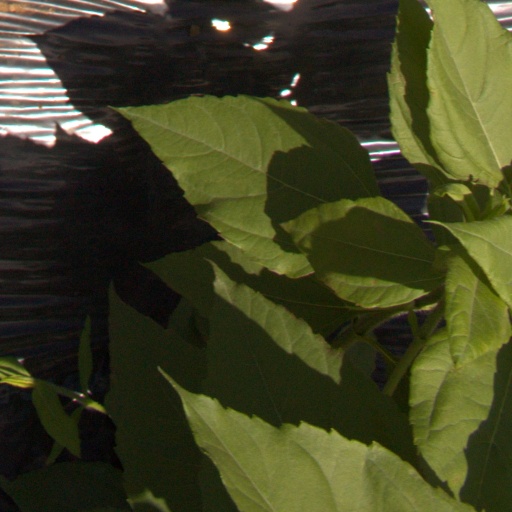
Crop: Jerusalem artichoke